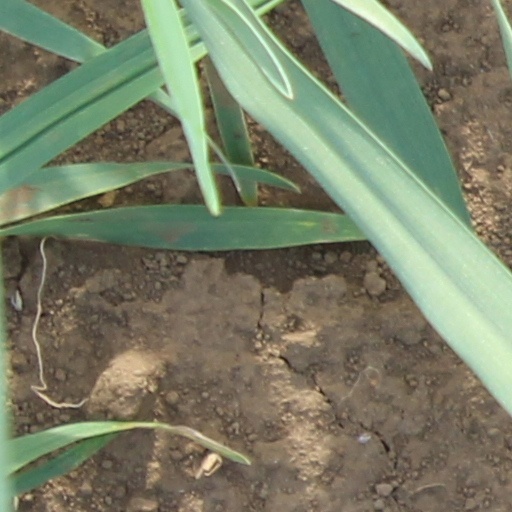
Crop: wheat